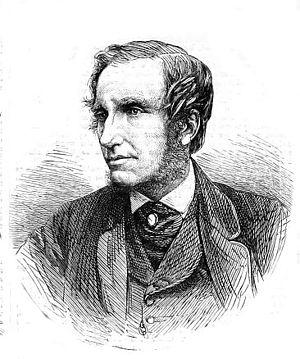
Edward William Cooke est un peintre anglais.